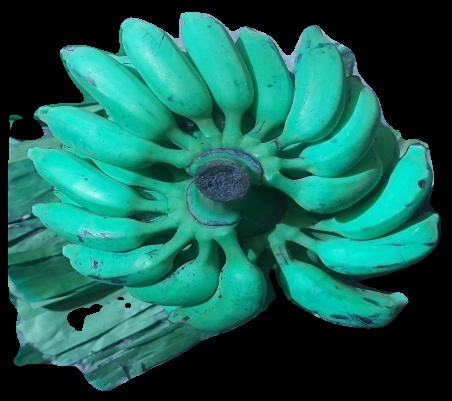
Variety: elakki-bale
Grade: grade3